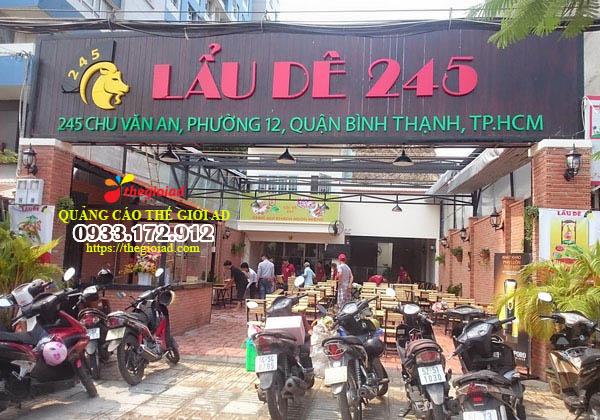
tên của quán trên bảng hiệu thì có màu đỏ